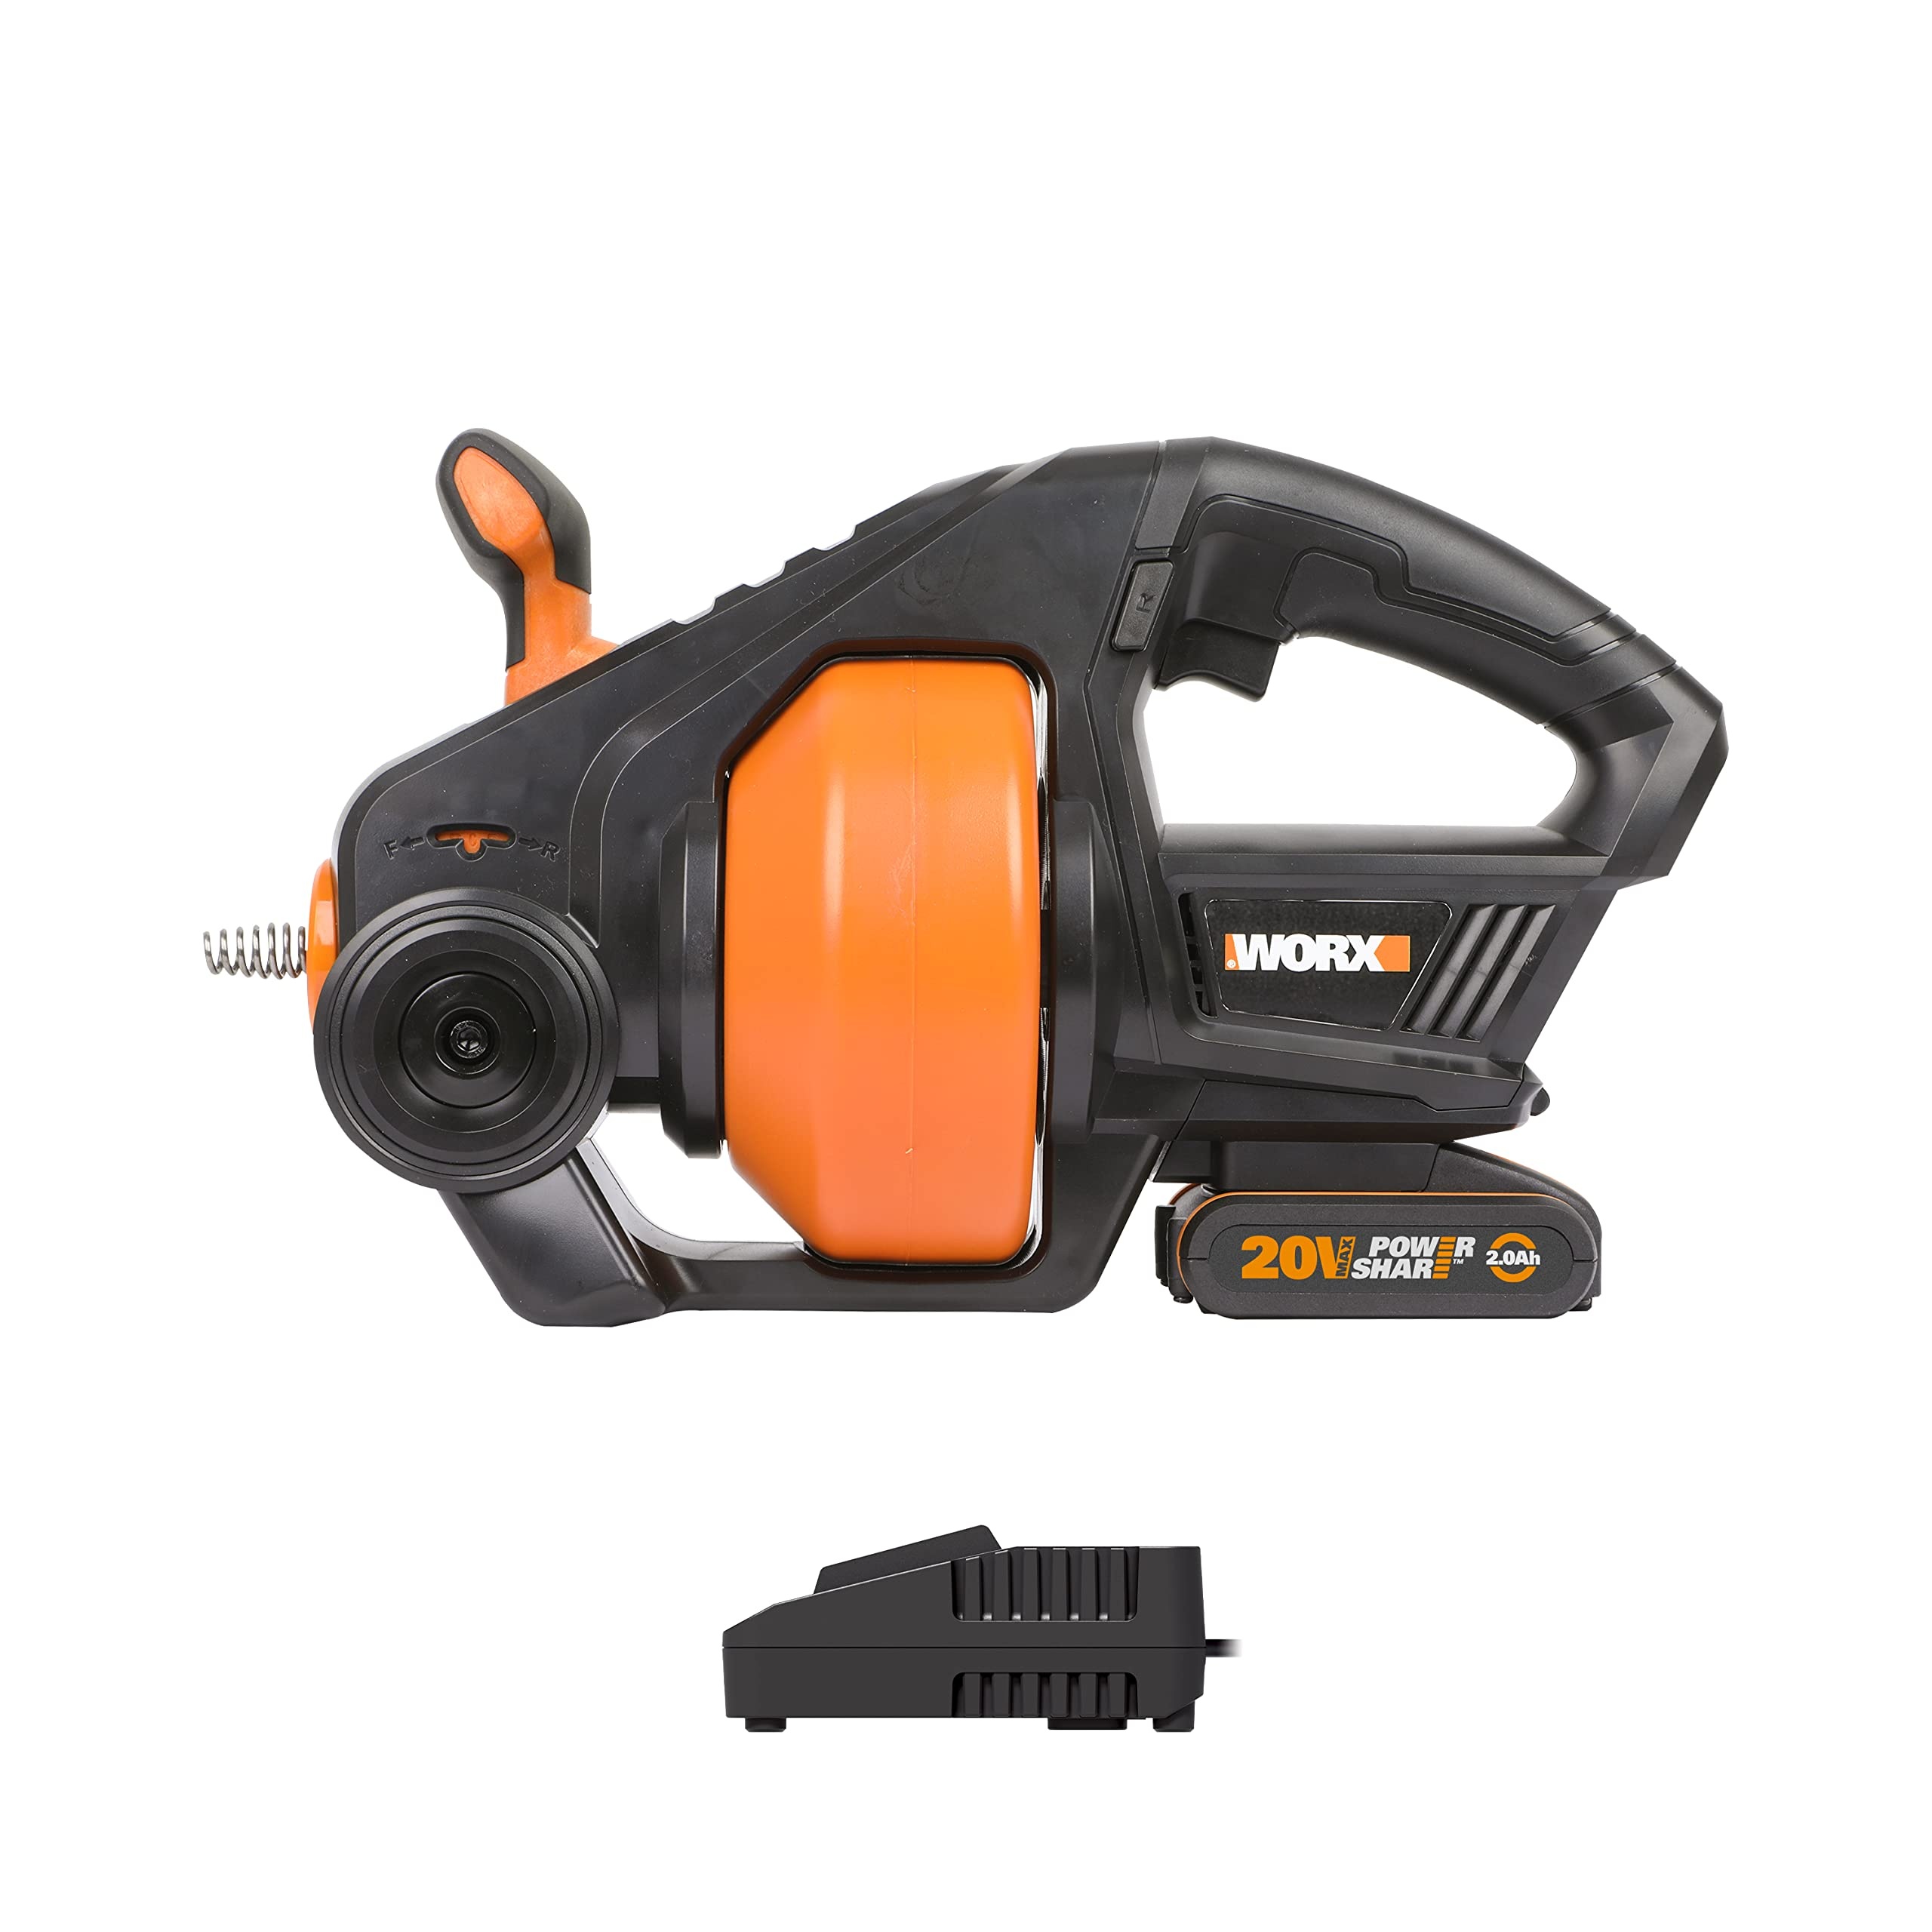
1 x RAW Customer Returns WORX Cordless Drain Cleaner 18V 20V Max PowerShare, 7.6 m telescopic spiral, unclogs pipes from 19-76 mm, automatic clog remover for S and L pipes, LED light, replaceable cleaning spiral - RRP €164.99
Download Manifest: HERE Title Qty Unit Price Total Price ASIN EAN WORX Cordless Drain Cleaner 18V 20V Max PowerShare, 7.6 m telescopic spiral, unclogs pipes from 19-76 mm, automatic clog remover for S and L pipes, LED light, replaceable cleaning spiral 1 €164.99 €164.99 B09H6S1XH5 N/A
Brand: Jobalots
Category: Hardware > Tools > Plungers > Sink Plungers